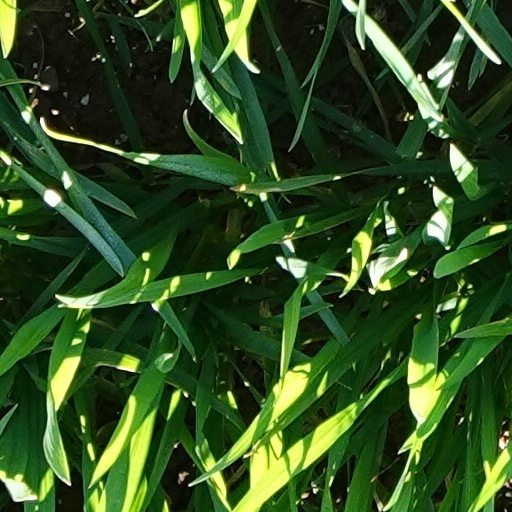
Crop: wheat